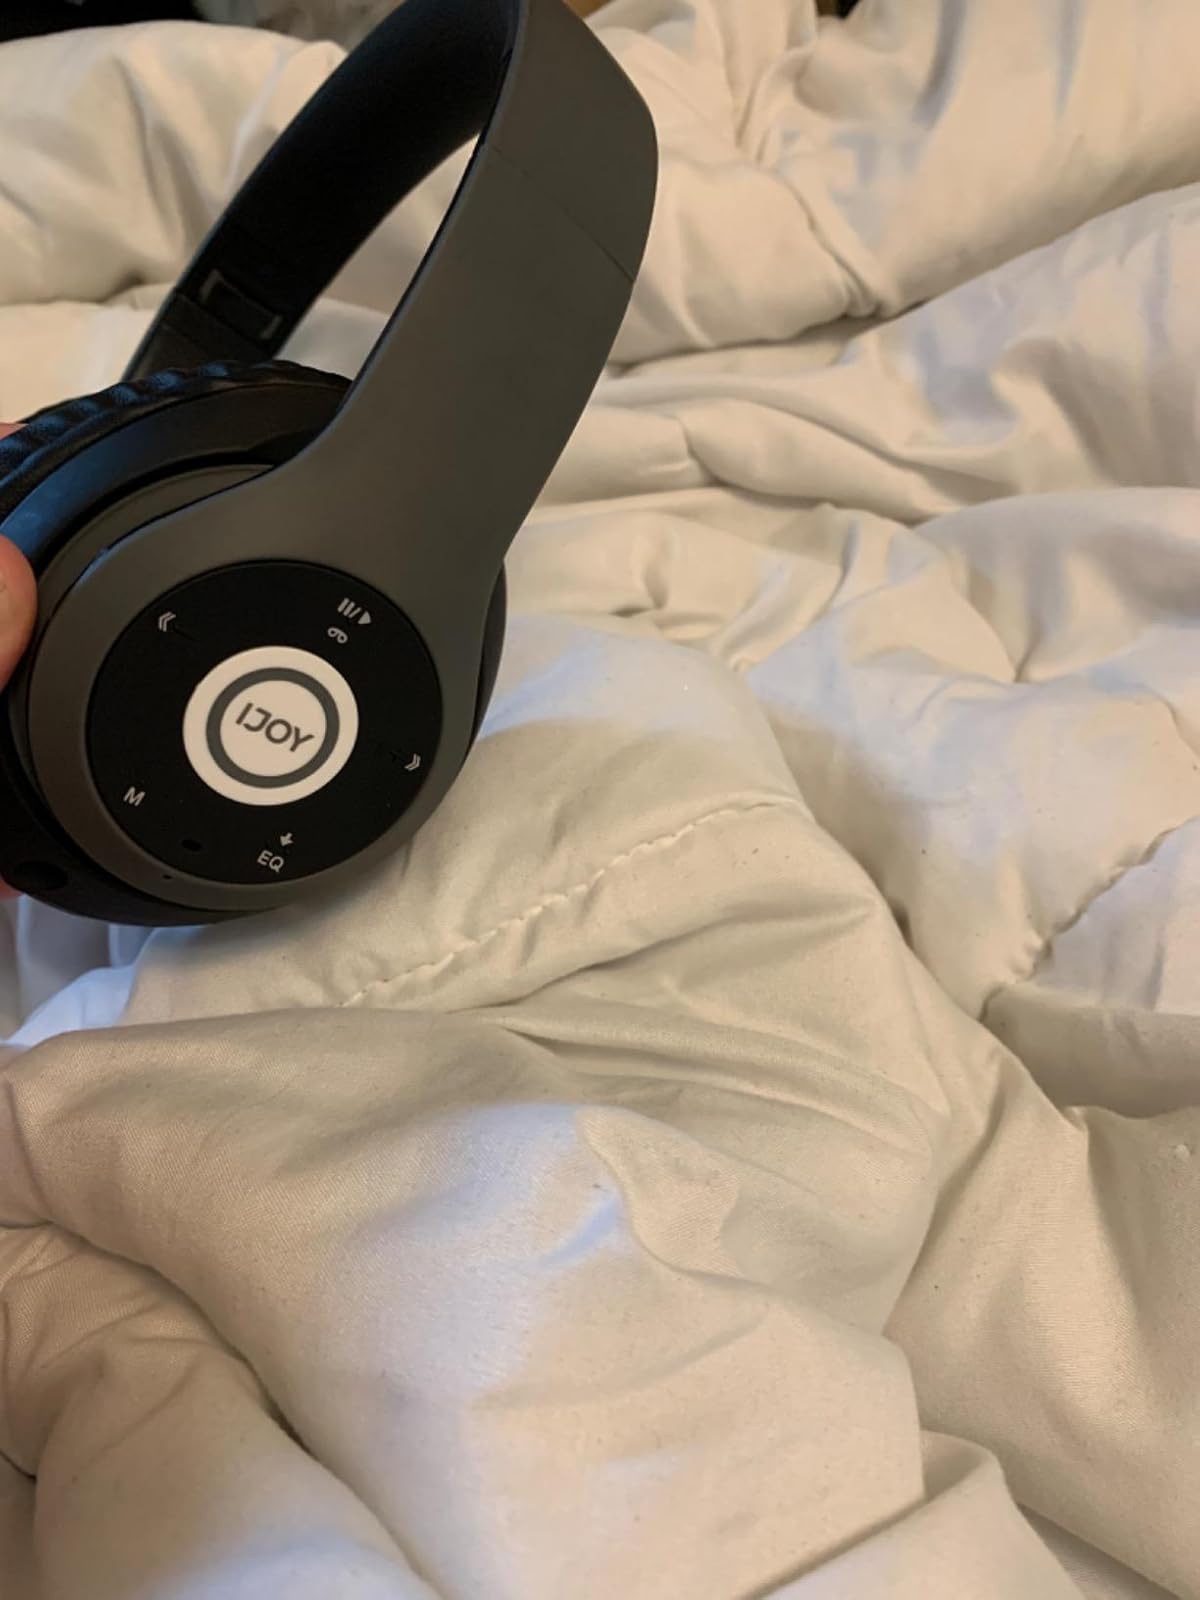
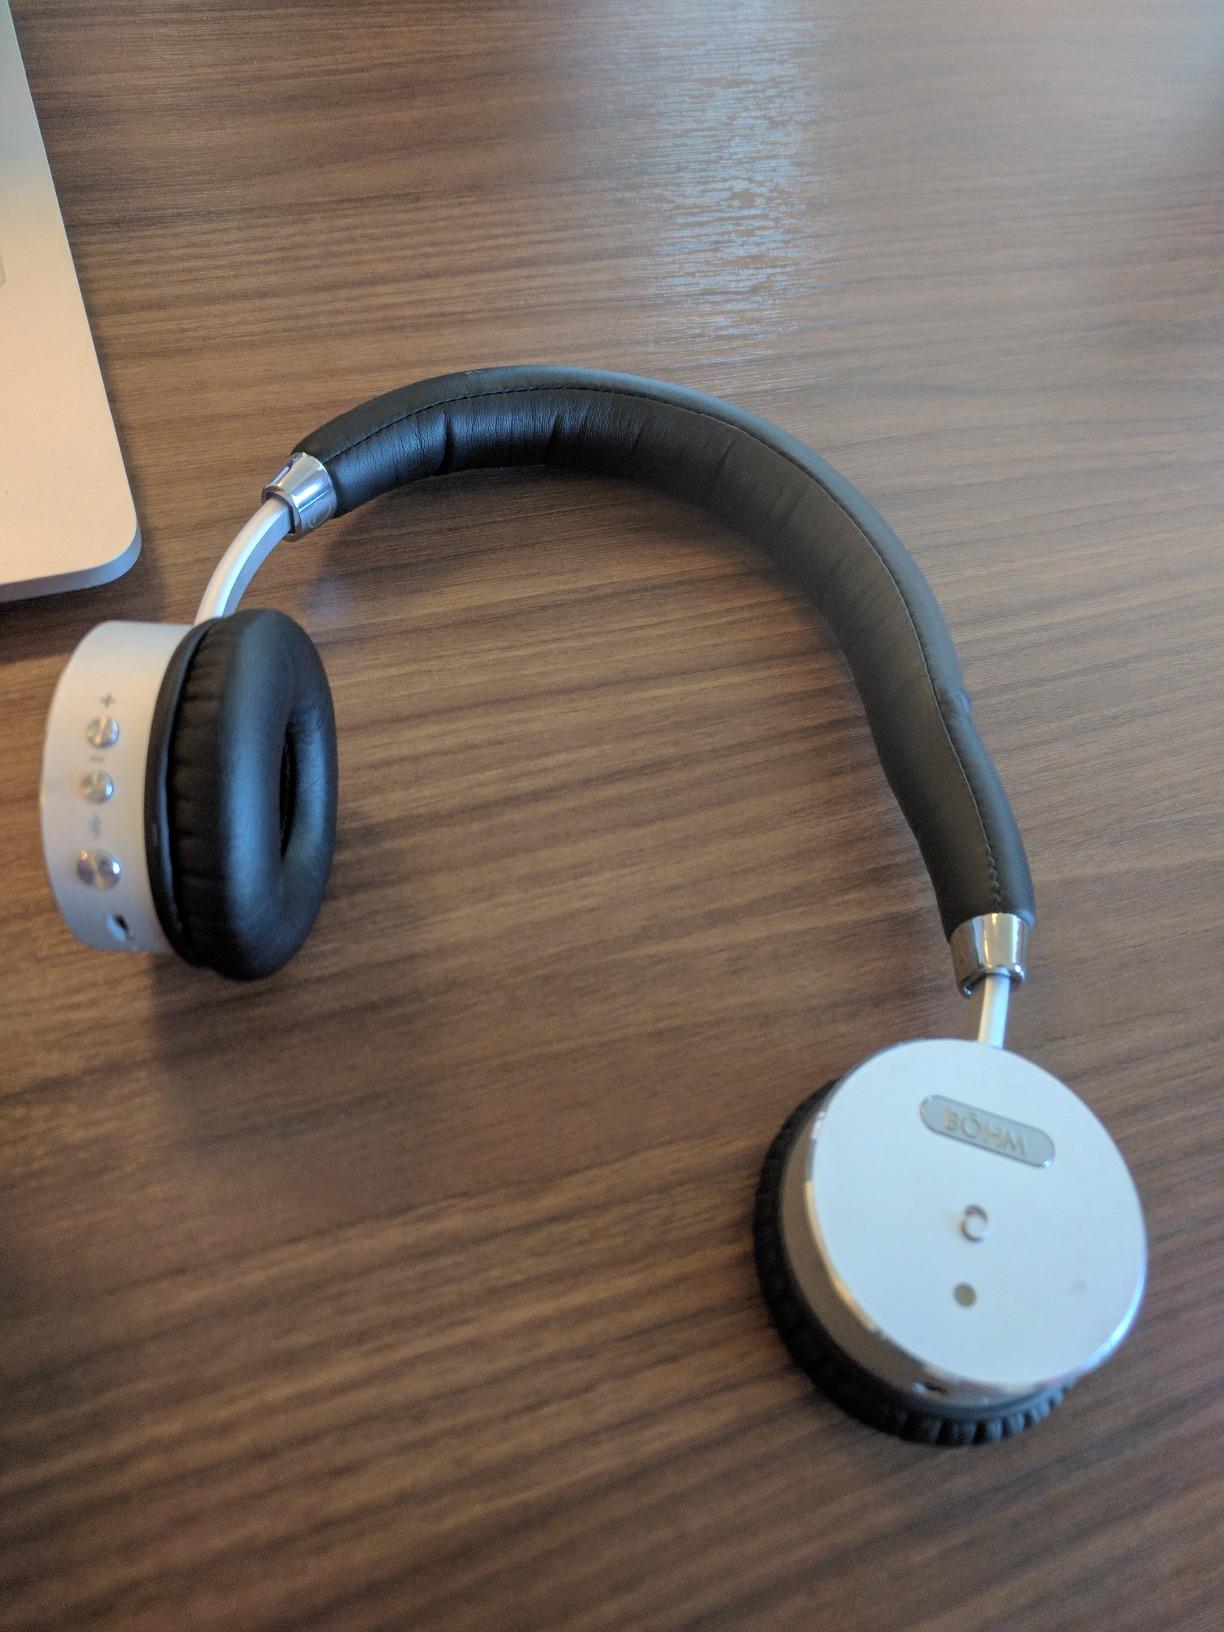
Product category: headphones
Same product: no